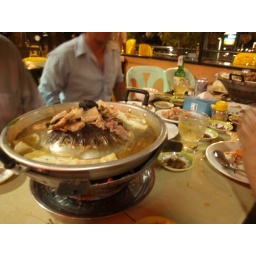
the 2nd stage of drunkenness - eating with shots of some quite weird rice brandy..note the green bottle in the background